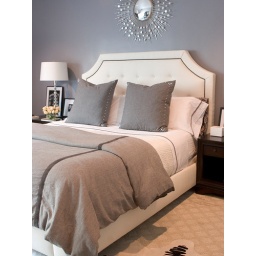
gray and white bedroom design with sunburst mirror above bed, side tables with lamps and large pillows.